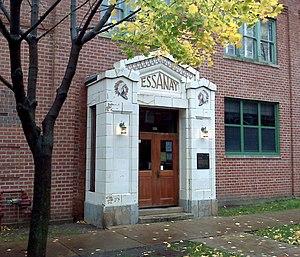
The Essanay Film Manufacturing Company, parfois appelée Essanay Studios, est une société de production de cinéma américaine, fondée sous ce nom en 1907 à Chicago par George Kirke Spoor et Gilbert M. Anderson. Initialement la compagnie se nommait The Peerless Film Company mais elle est renommée, Essanay la même année, à partir de la transcription phonétique des initiales des deux fondateurs : Spoor et Anderson comme « S and A ». Les deux dirigeants se partagèrent, en 1913, la gestion des studios d'Essanay, Spoor s'occupant des studios de Uptown, près de Chicago alors qu'Anderson gérait ceux de Niles près de Fremont en Californie. Plus de 2 000 films muets seront en tout réalisés dans les studios d'Essanay dont la plupart à Niles, en Californie. Malheureusement, faire un bon film n'était pas dans les objectifs de la compagnie qui, faisant partie des premières dans l'industrie du Muet, était protégée par des brevets qui leur conféraient une situation de monopole.